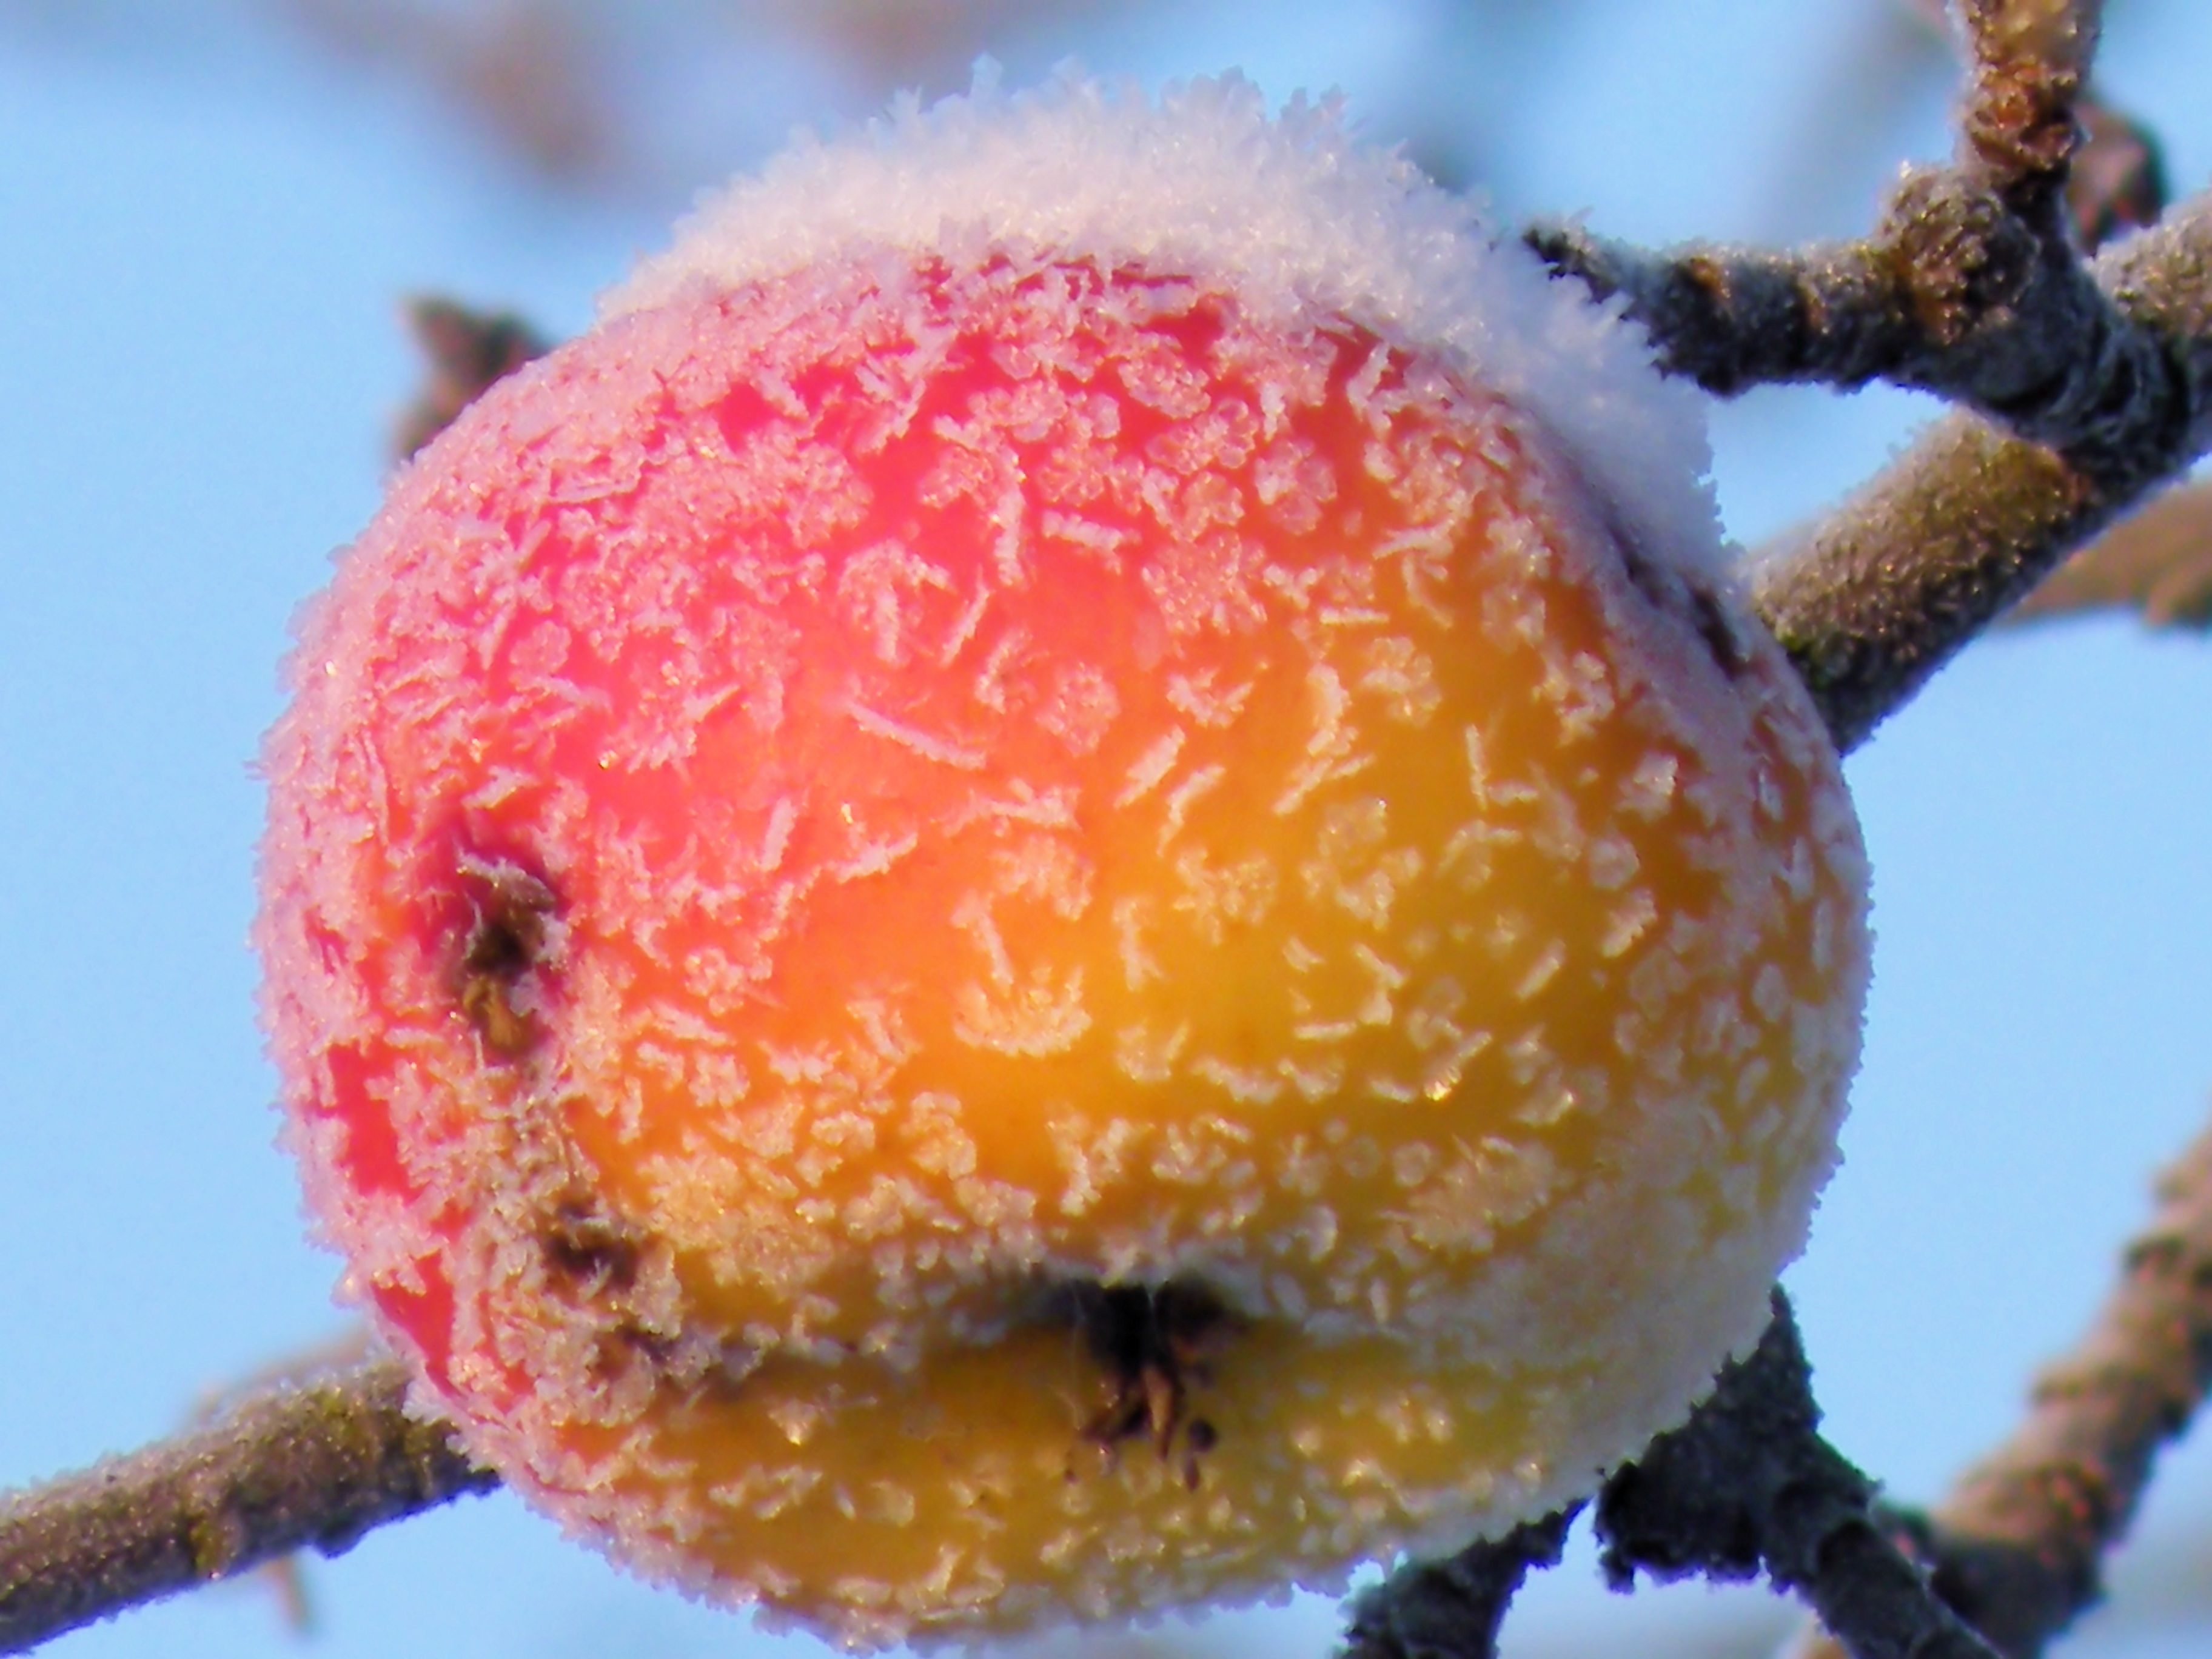
apple, snow, cold, winter, plant, fruit, flower, frost, ice, food, produce, frozen, close up, wintry, winter impressions, macro photography, eiskristalle, flowering plant